Hip-hop culture

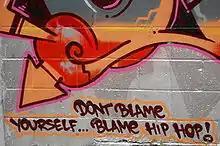
A graffiti artist uses his artwork to make a satirical social statement on censorship: "Don't blame yourself ... blame hip hop!"

Hip hop has made a considerable social impact since its inception in the 1970s. "Hip hop has also become relevant to the field of education because of its implications for understanding language, learning, identity, and curriculum." Orlando Patterson, a sociology professor at Harvard University, helps describe the phenomenon of how hip hop has spread rapidly around the world. Patterson argues that mass communication is controlled by the wealthy, the government, and major businesses in Third World nations and countries around the world.